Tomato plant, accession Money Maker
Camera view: vertical (180 deg); turntable rotation: 120 degrees
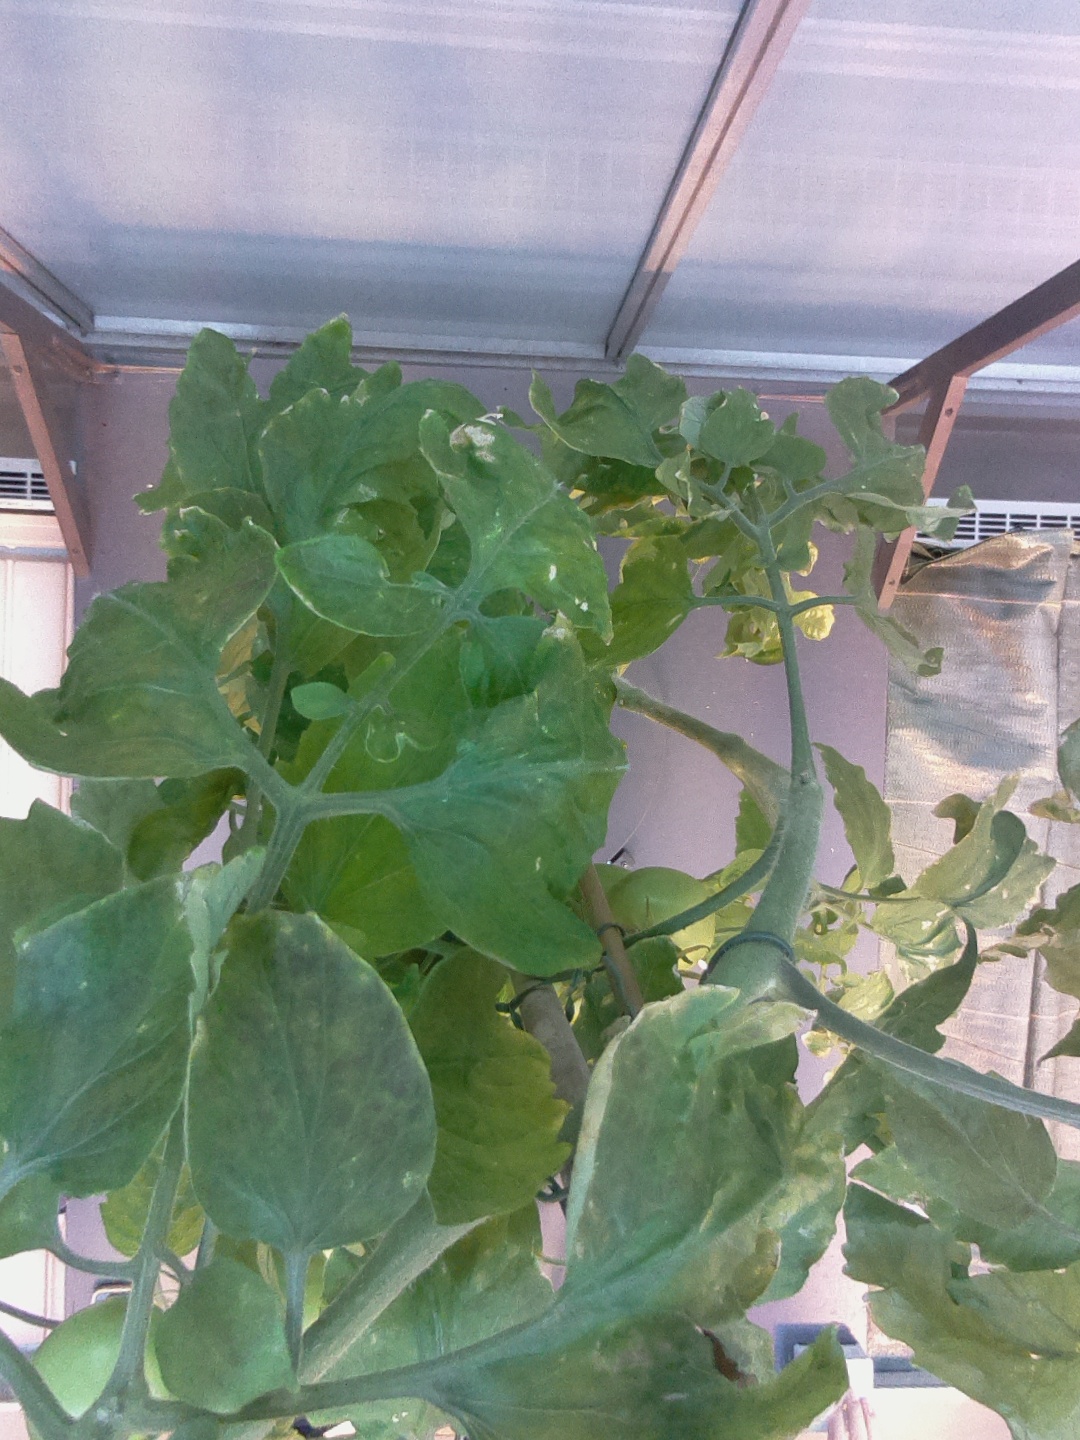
BBCH growth stage 78: 80% -90% of final fruit size